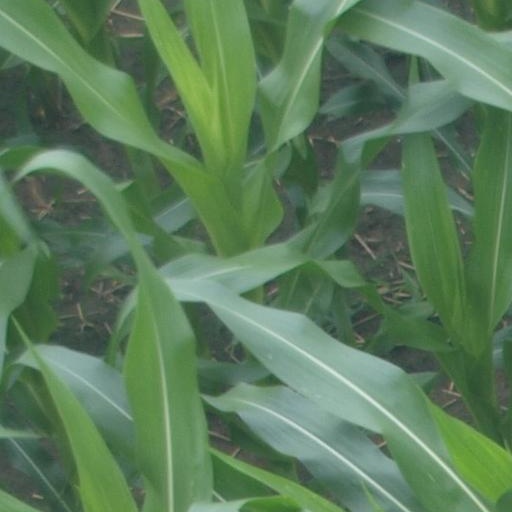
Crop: maize; corn